1st Australian Tunnelling Company

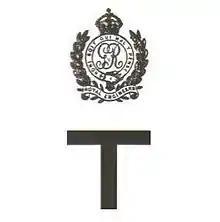

The 1st Australian Tunnelling Company was one of the tunnelling companies of the Royal Australian Engineers during World War I. The tunnelling units were occupied in offensive and defensive mining involving the placing and maintaining of mines under enemy lines, as well as other underground work such as the construction of deep dugouts for troop accommodation, the digging of subways, saps (narrow trenches dug to approach enemy trenches), cable trenches, and underground chambers for signals and medical services.